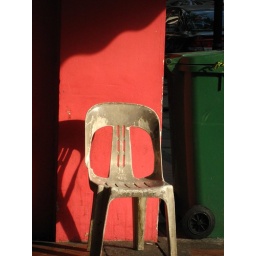
Dirty white chair in bright light and harsh shadow against red pillar